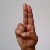
The image shows a hand gesture representing the letter 'U' in Indian Sign Language.